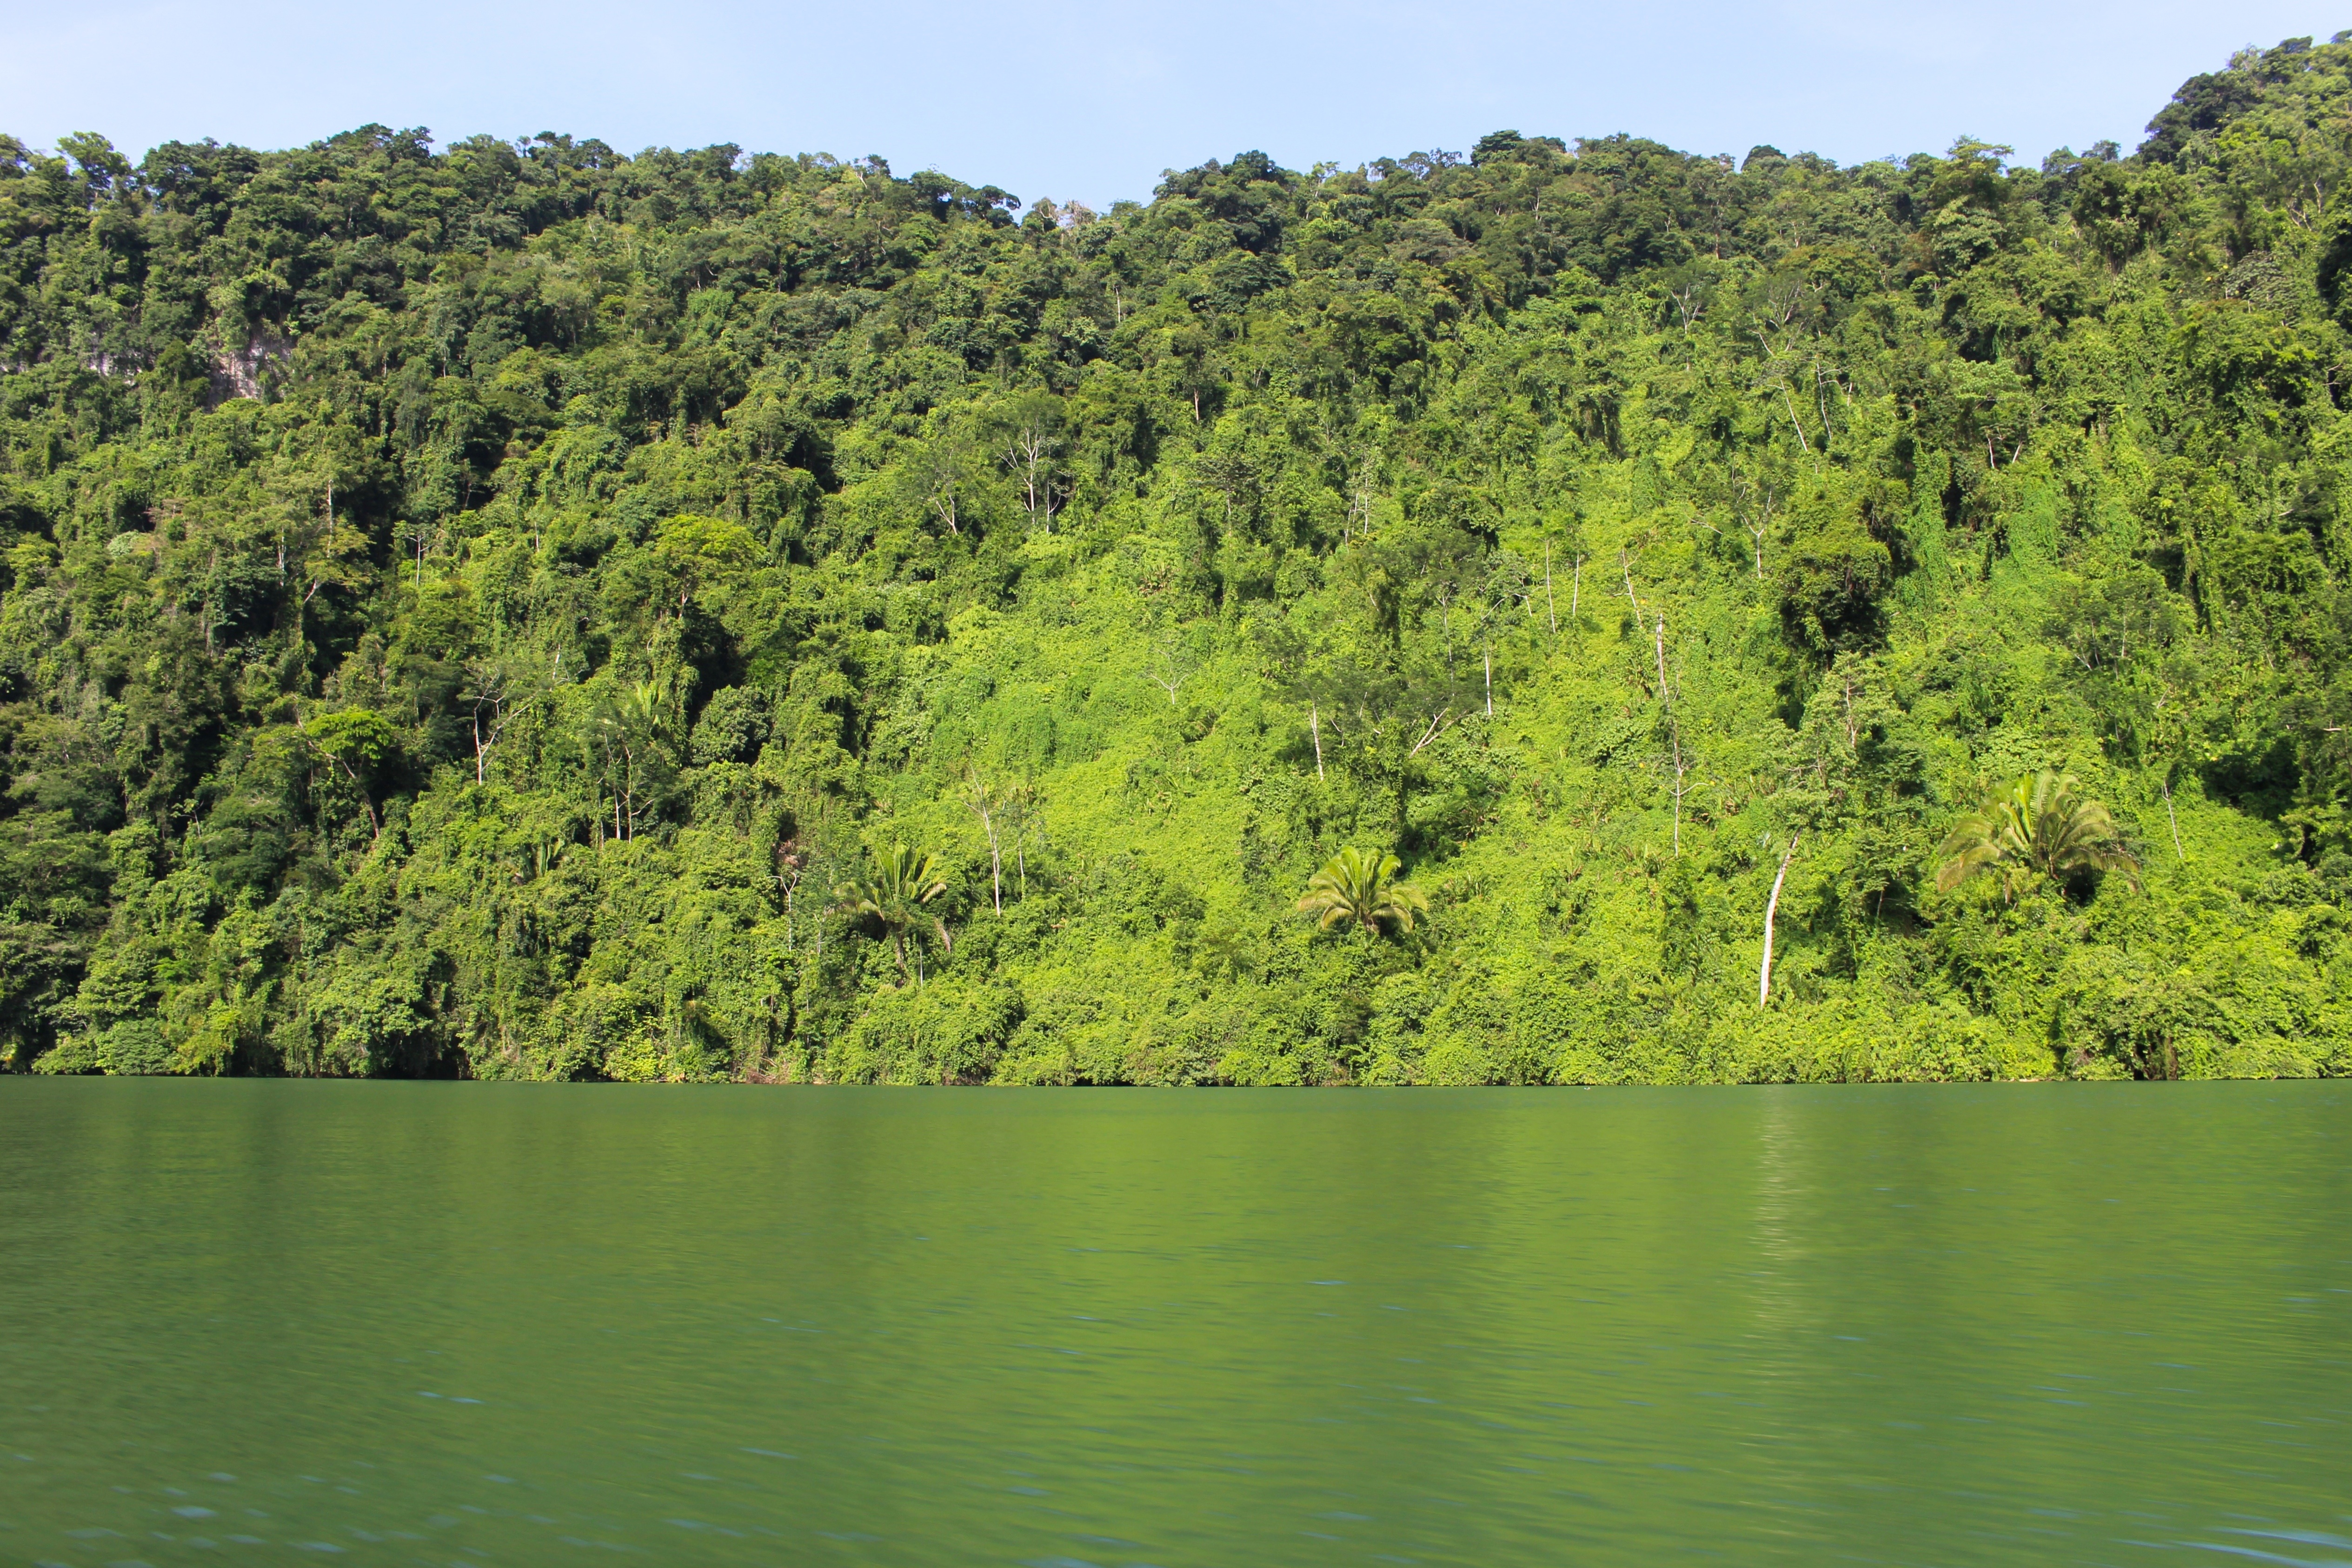
landscape, tree, water, nature, forest, outdoor, wilderness, mountain, plant, leaf, lake, river, summer, pond, environment, green, jungle, lush, reservoir, plants, body of water, life, trees, vegetation, rainforest, habitat, ecosystem, natural environment, woody plant